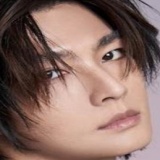
diễn viên Viêm Á Luân